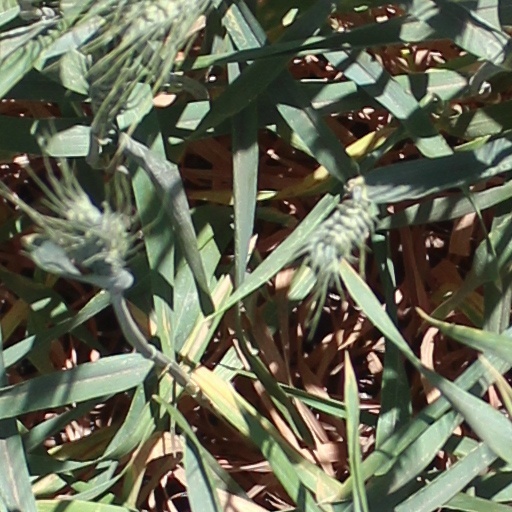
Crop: wheat